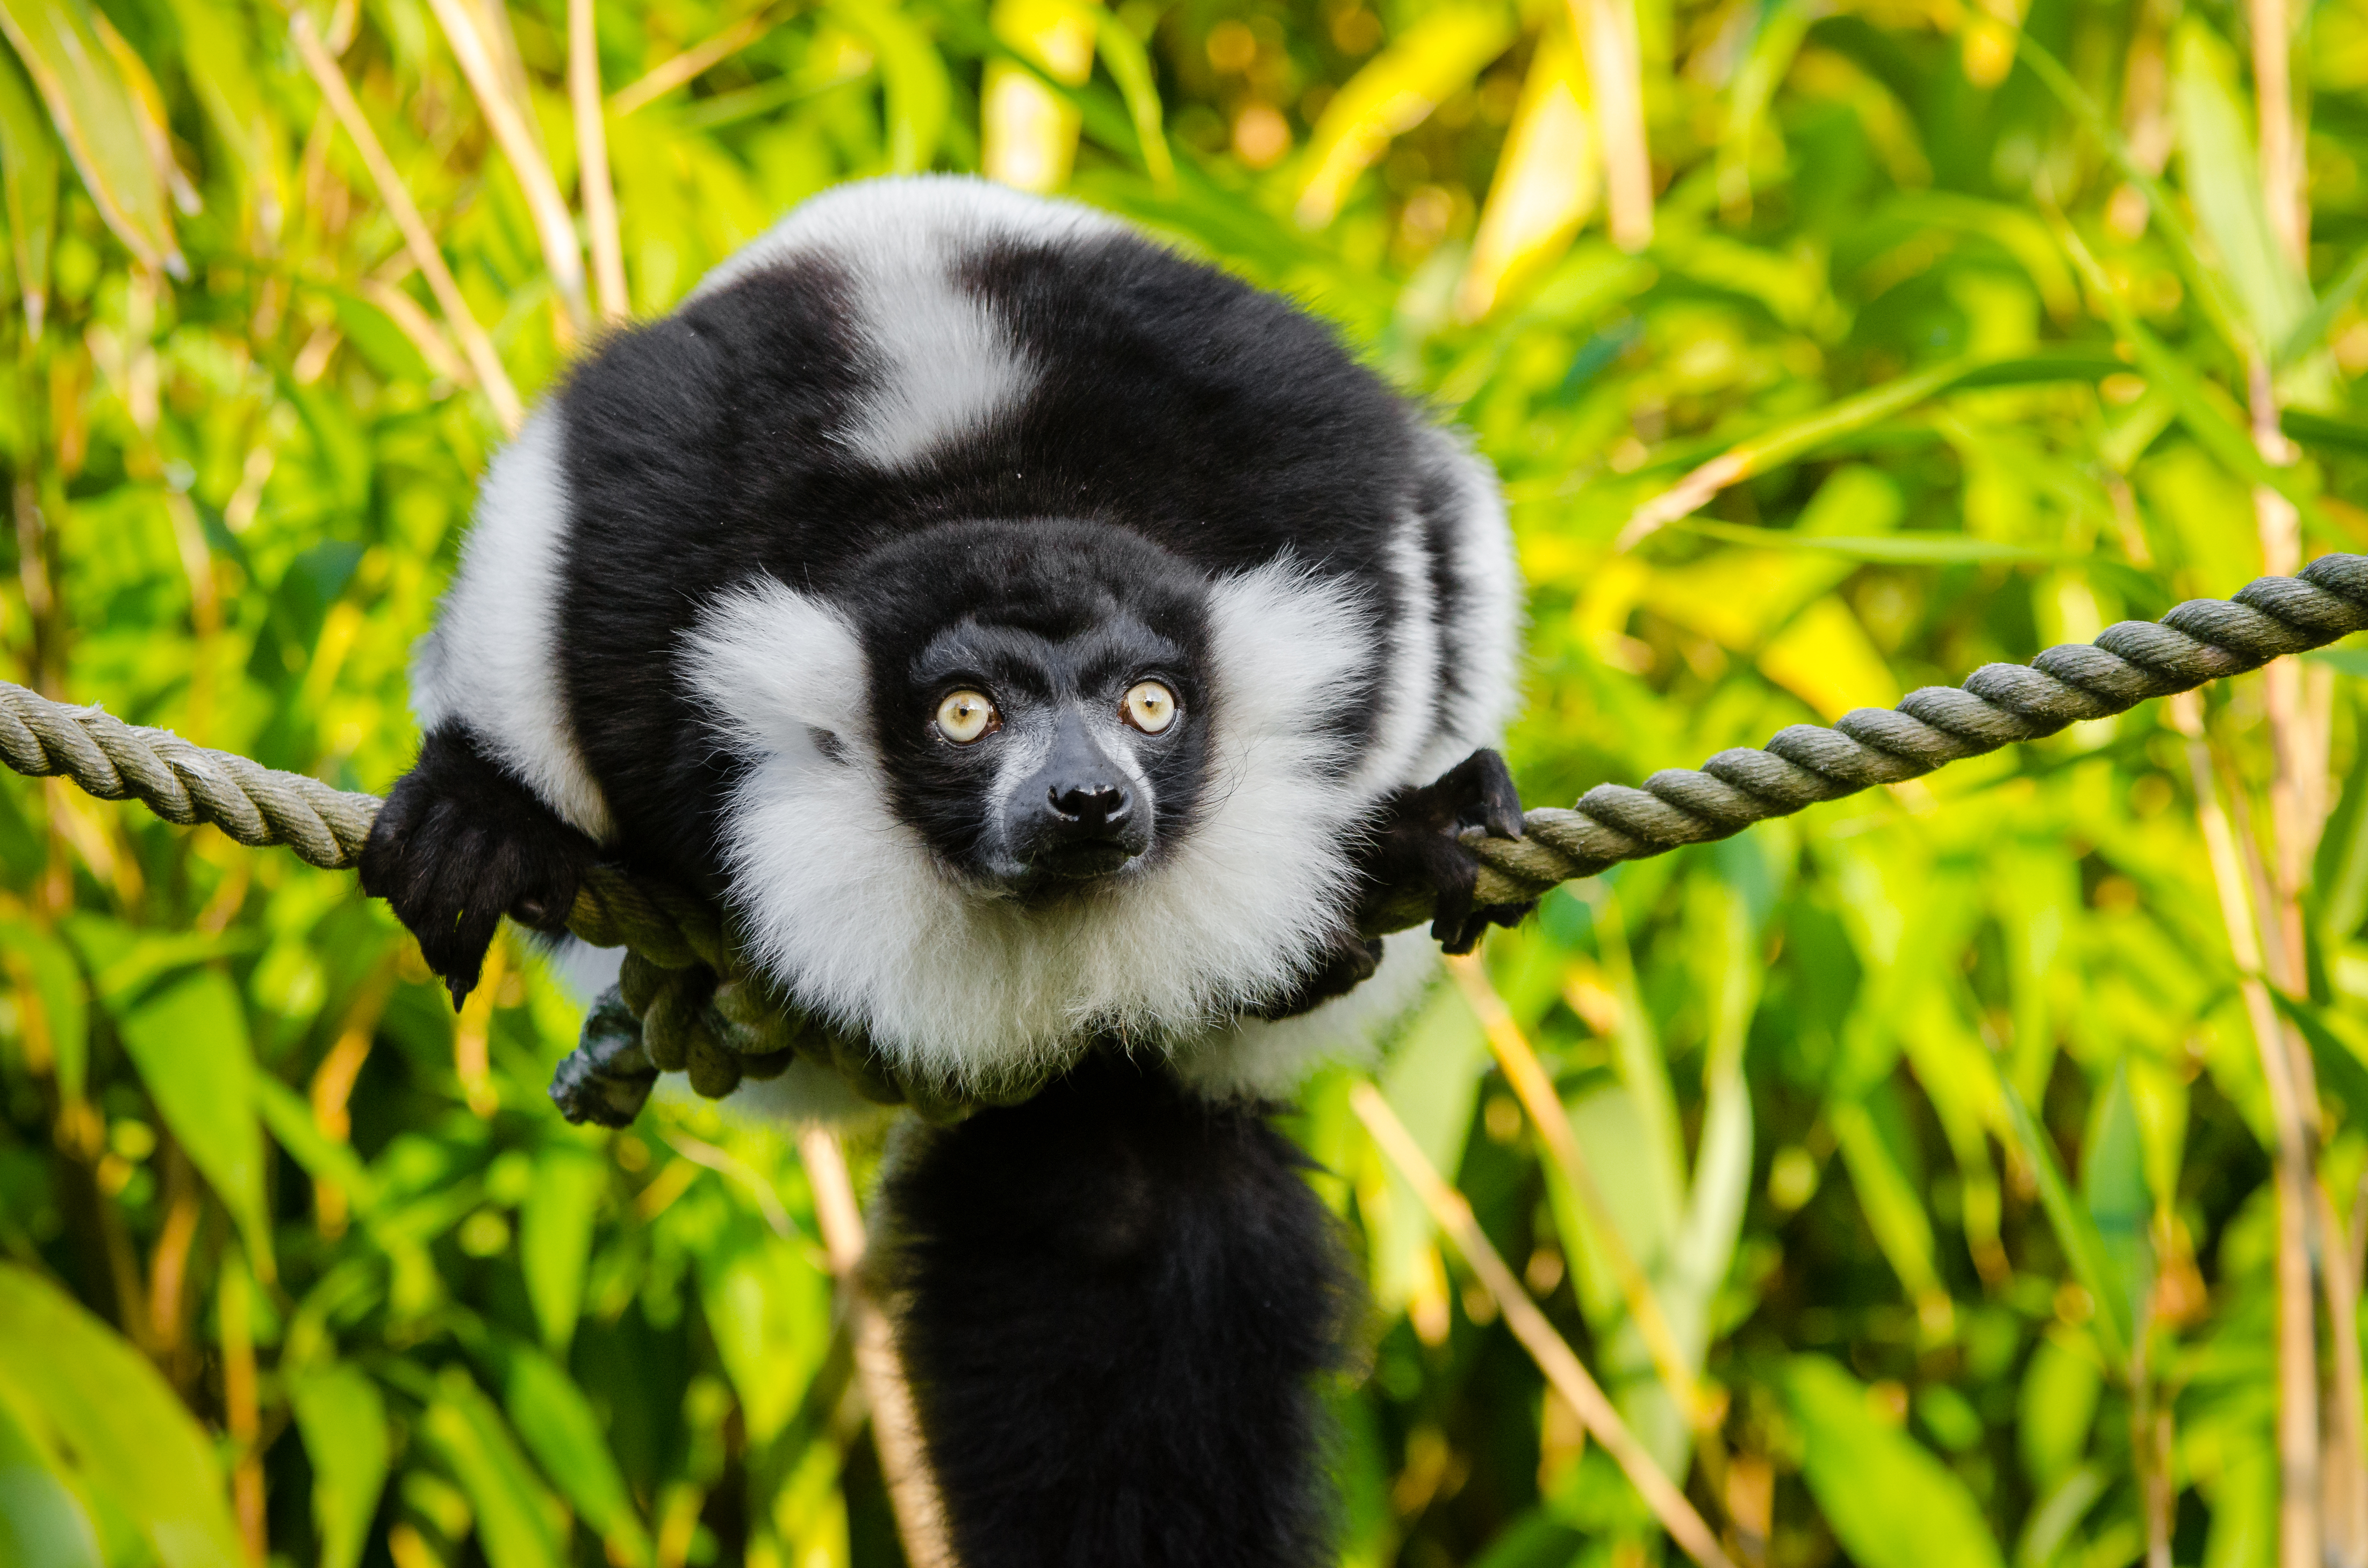
wildlife, mammal, fauna, primate, gibbon, vertebrate, lemur, capuchin monkey, new world monkey